Stian Finne-Grønn

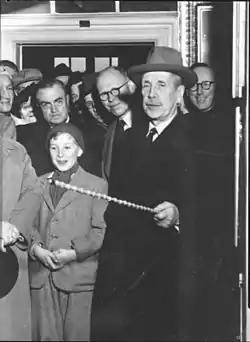
Stian Herlofsen Finne-Grønn, ca. 1950

Stian Herlofsen "S. H." Finne-Grønn (31 August 1869 – 1 November 1963) was a Norwegian lawyer, archivist, genealogist and museum director. He was widely regarded as Norway's preeminent genealogist of the 20th century. He founded and chaired the Norwegian Genealogical Society and edited the main Norwegian journals of genealogy and personal history, "Norsk Personalhistorisk Tidsskrift" and "Norsk Slektshistorisk Tidsskrift". He served as director of Oslo Museum and as the archivist of Oslo Municipality.